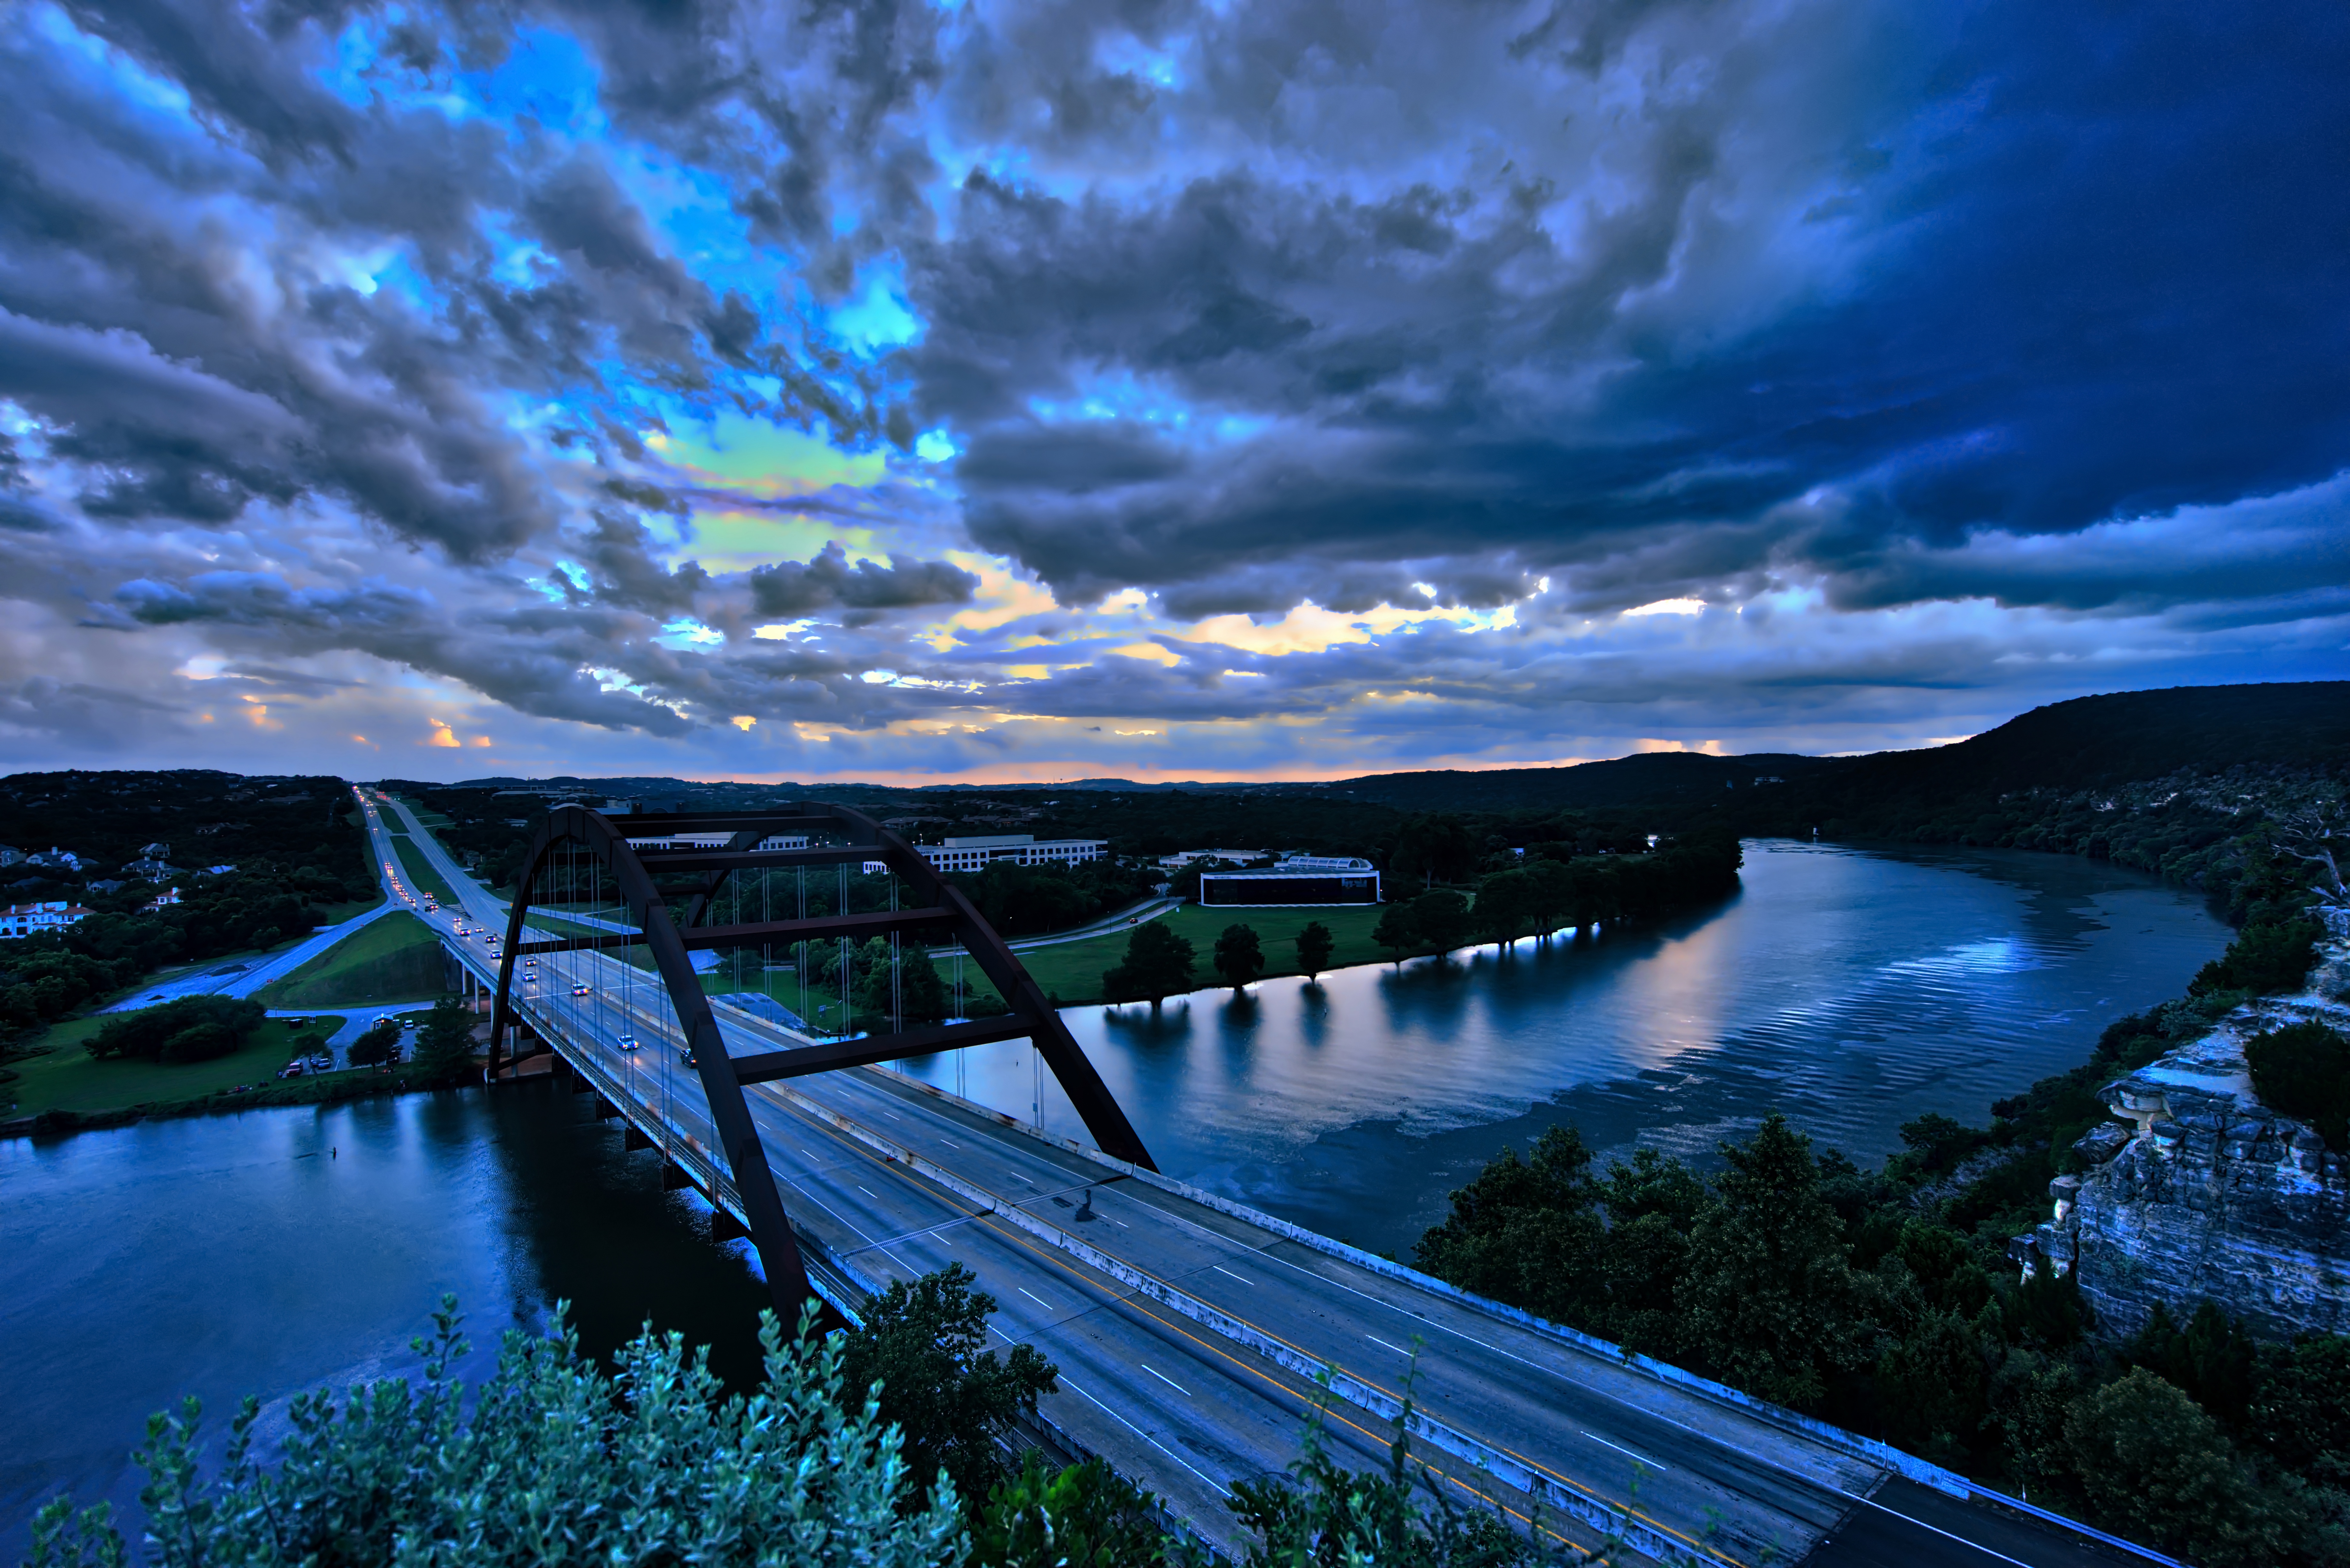
sea, water, nature, horizon, cloud, sky, bridge, night, sunlight, dawn, atmosphere, dusk, evening, reflection, storm, moonlight, hdr, clouds, texas, 360, austin, tx, computer wallpaper